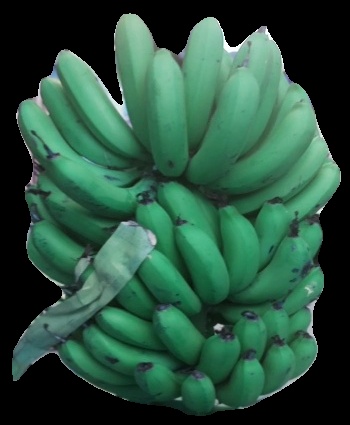
Variety: pachbale
Grade: grade2